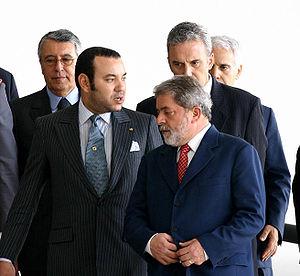
Mohammed VI, né le 21 août 1963 à Rabat, est le vingt-troisième monarque de la dynastie alaouite, et le troisième à porter le titre de roi du Maroc, depuis le 23 juillet 1999.